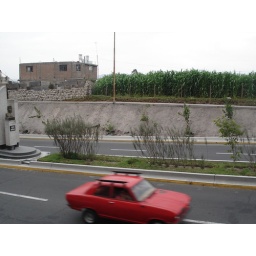
A cornfield, house and car right in the middle of Arequipa